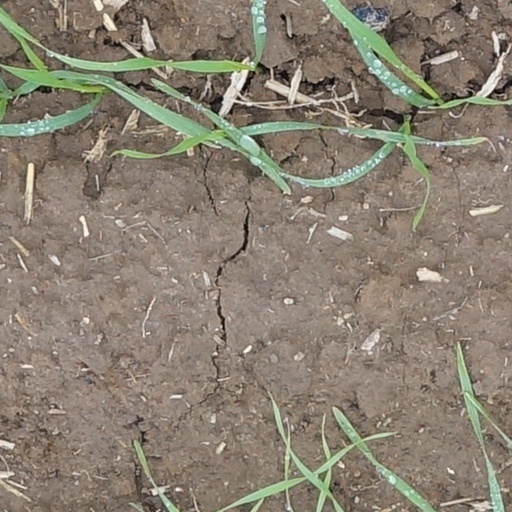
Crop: wheat